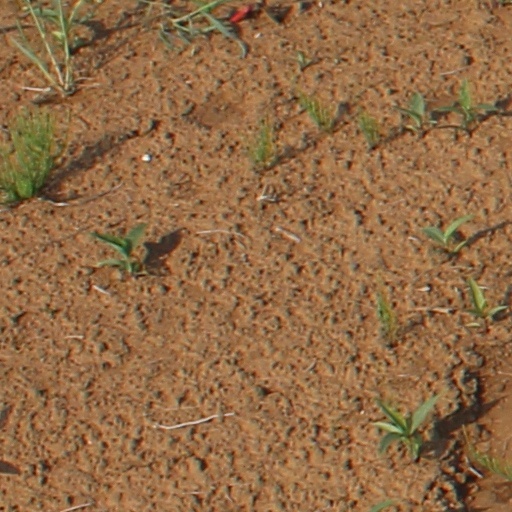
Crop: wheat